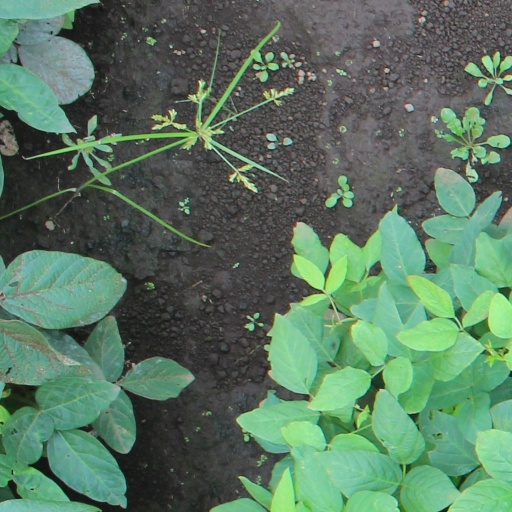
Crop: soybean